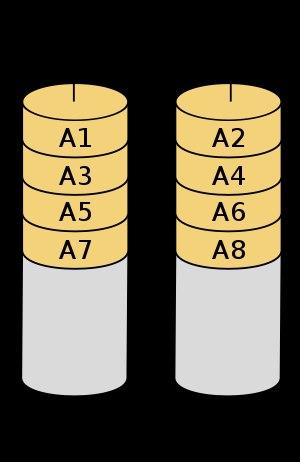
Le RAID est un ensemble de techniques de virtualisation du stockage permettant de répartir des données sur plusieurs disques durs afin d'améliorer soit les performances, soit la sécurité ou la tolérance aux pannes de l'ensemble du ou des systèmes.